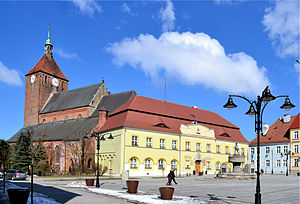
Darłowo
Darłowo er en by i Polen, i zachodniopomorskie voivodskab. Darłowo ligger ved floder Wieprza. Byen ligger i Pommern.